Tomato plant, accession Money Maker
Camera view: tilt-top (135 deg); turntable rotation: 0 degrees
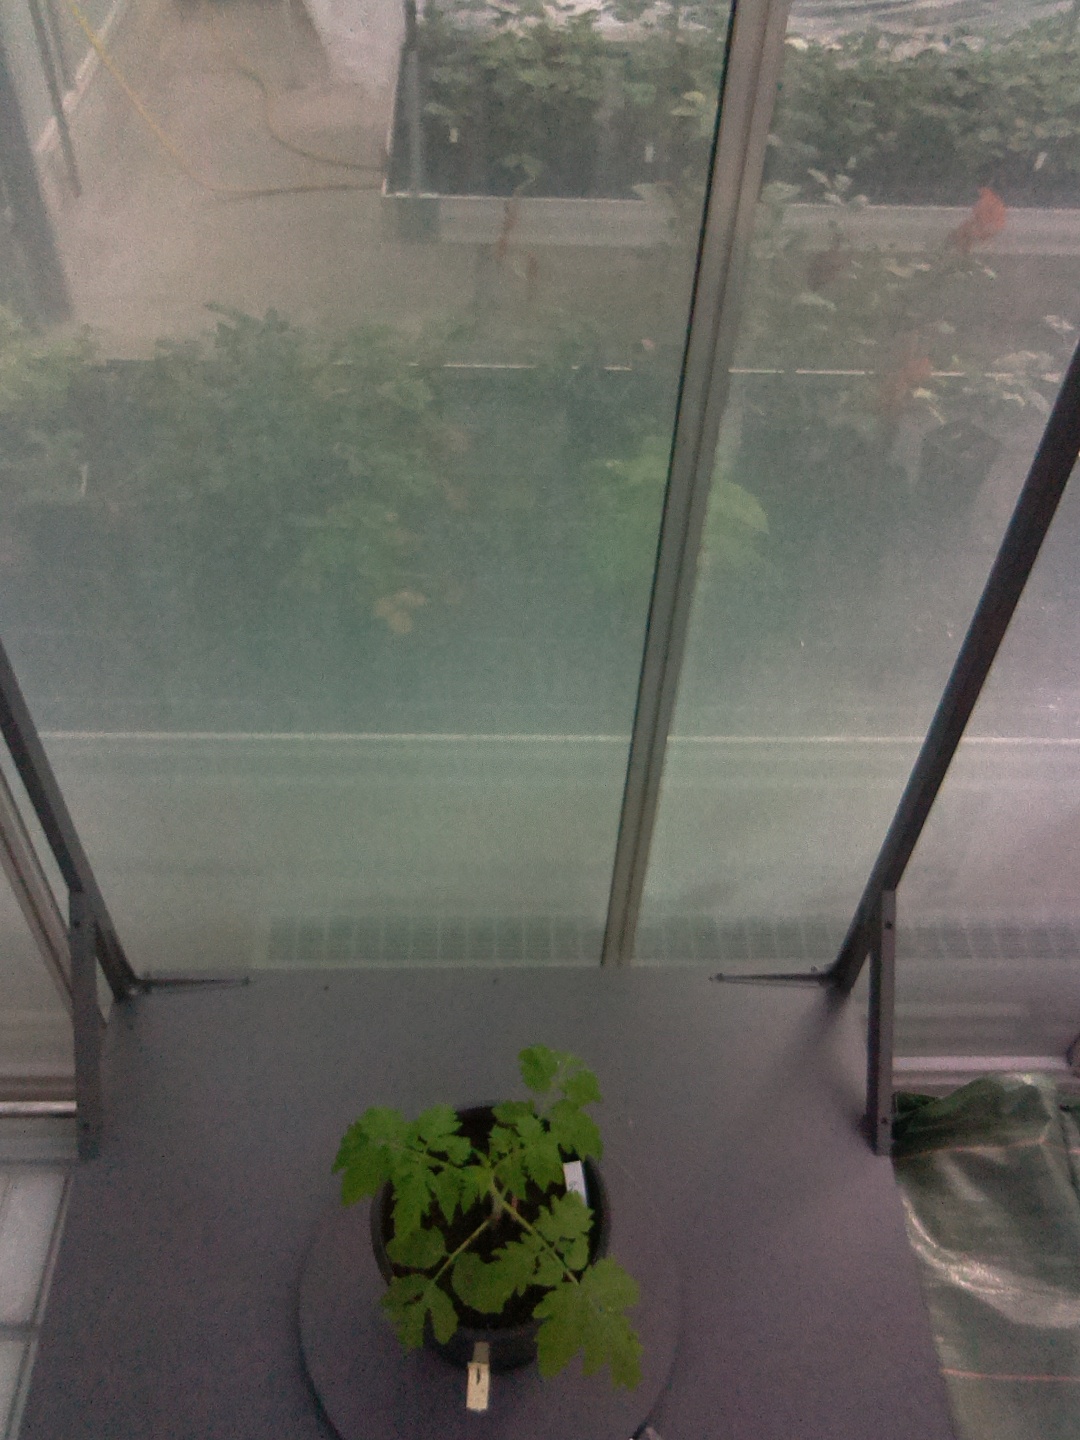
BBCH growth stage 13: 6 of true leaves visible